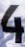
Number: 4